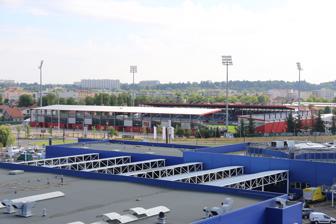
Building: Matmut Stadium
Country: France
Year built: 2011
Rugby stadium in Lyon, France Not to be confused with the Matmut Atlantique stadium in Bordeaux. Matmut Stadium Location Vénissieux , Lyon , France Coordinates 45°43′16.78″N 4°52′33.65″E / 45.7213278°N 4.8760139°E / 45.7213278; 4.8760139 Public transit États-Unis–Viviani Owner Lyon OU Rugby Capacity 11,805 (10,007 seated) Surface grass Construction Broke ground July 2011 Opened 19 November 2011 ( 2011-11-19 ) Matmut Stadium is a rugby union stadium located in Vénissieux , Lyon , France with a capacity of 11,805, with slightly over 10,000 of those seated. It was the home stadium of Lyon OU Rugby and replaced Stade Vuillermet . It opened on 19 November 2011, with a European Challenge Cup game against RC Toulon . It was built in just three months after the club's promotion from the Pro D2 to the Top 14 . The sponsor Matmut [ fr ] is a French insurance company. On November 6, 2016, the stadium broke its attendance record, with 11,805 spectators, for the Top 14 match Lyon - Toulon (Lyon win 27-13). References